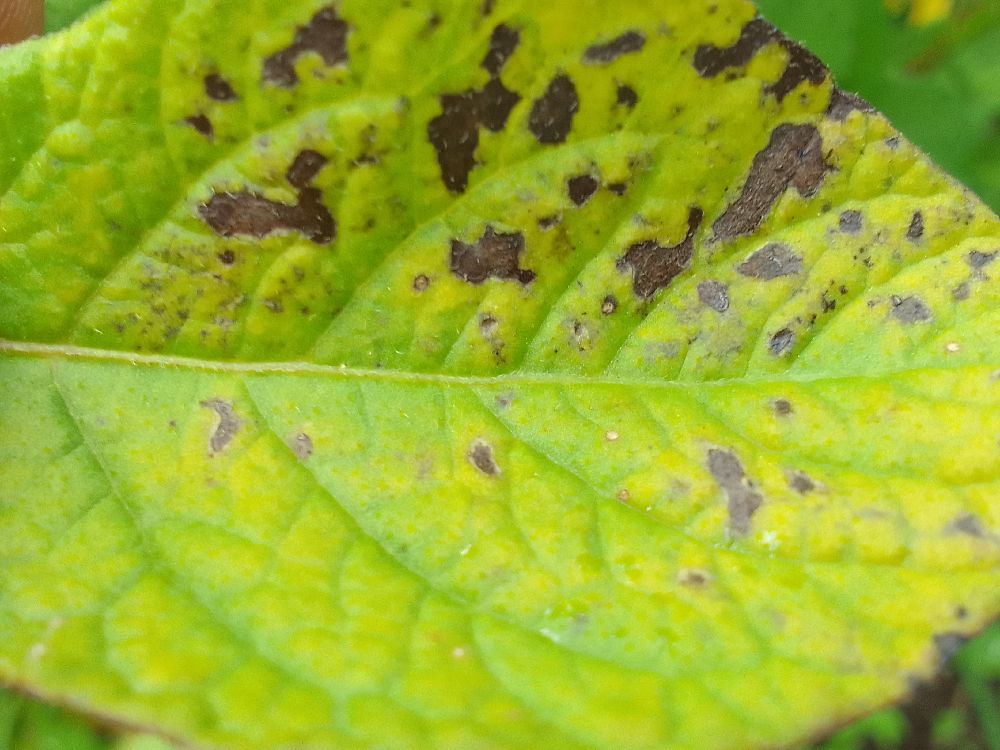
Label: Early blight